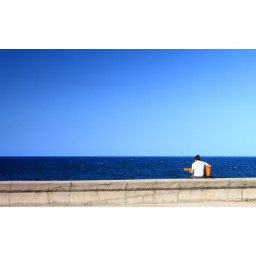
This guy was all alone playing his guitar along the Malecon, an 8km promenade along the coast in Havana, Cuba.